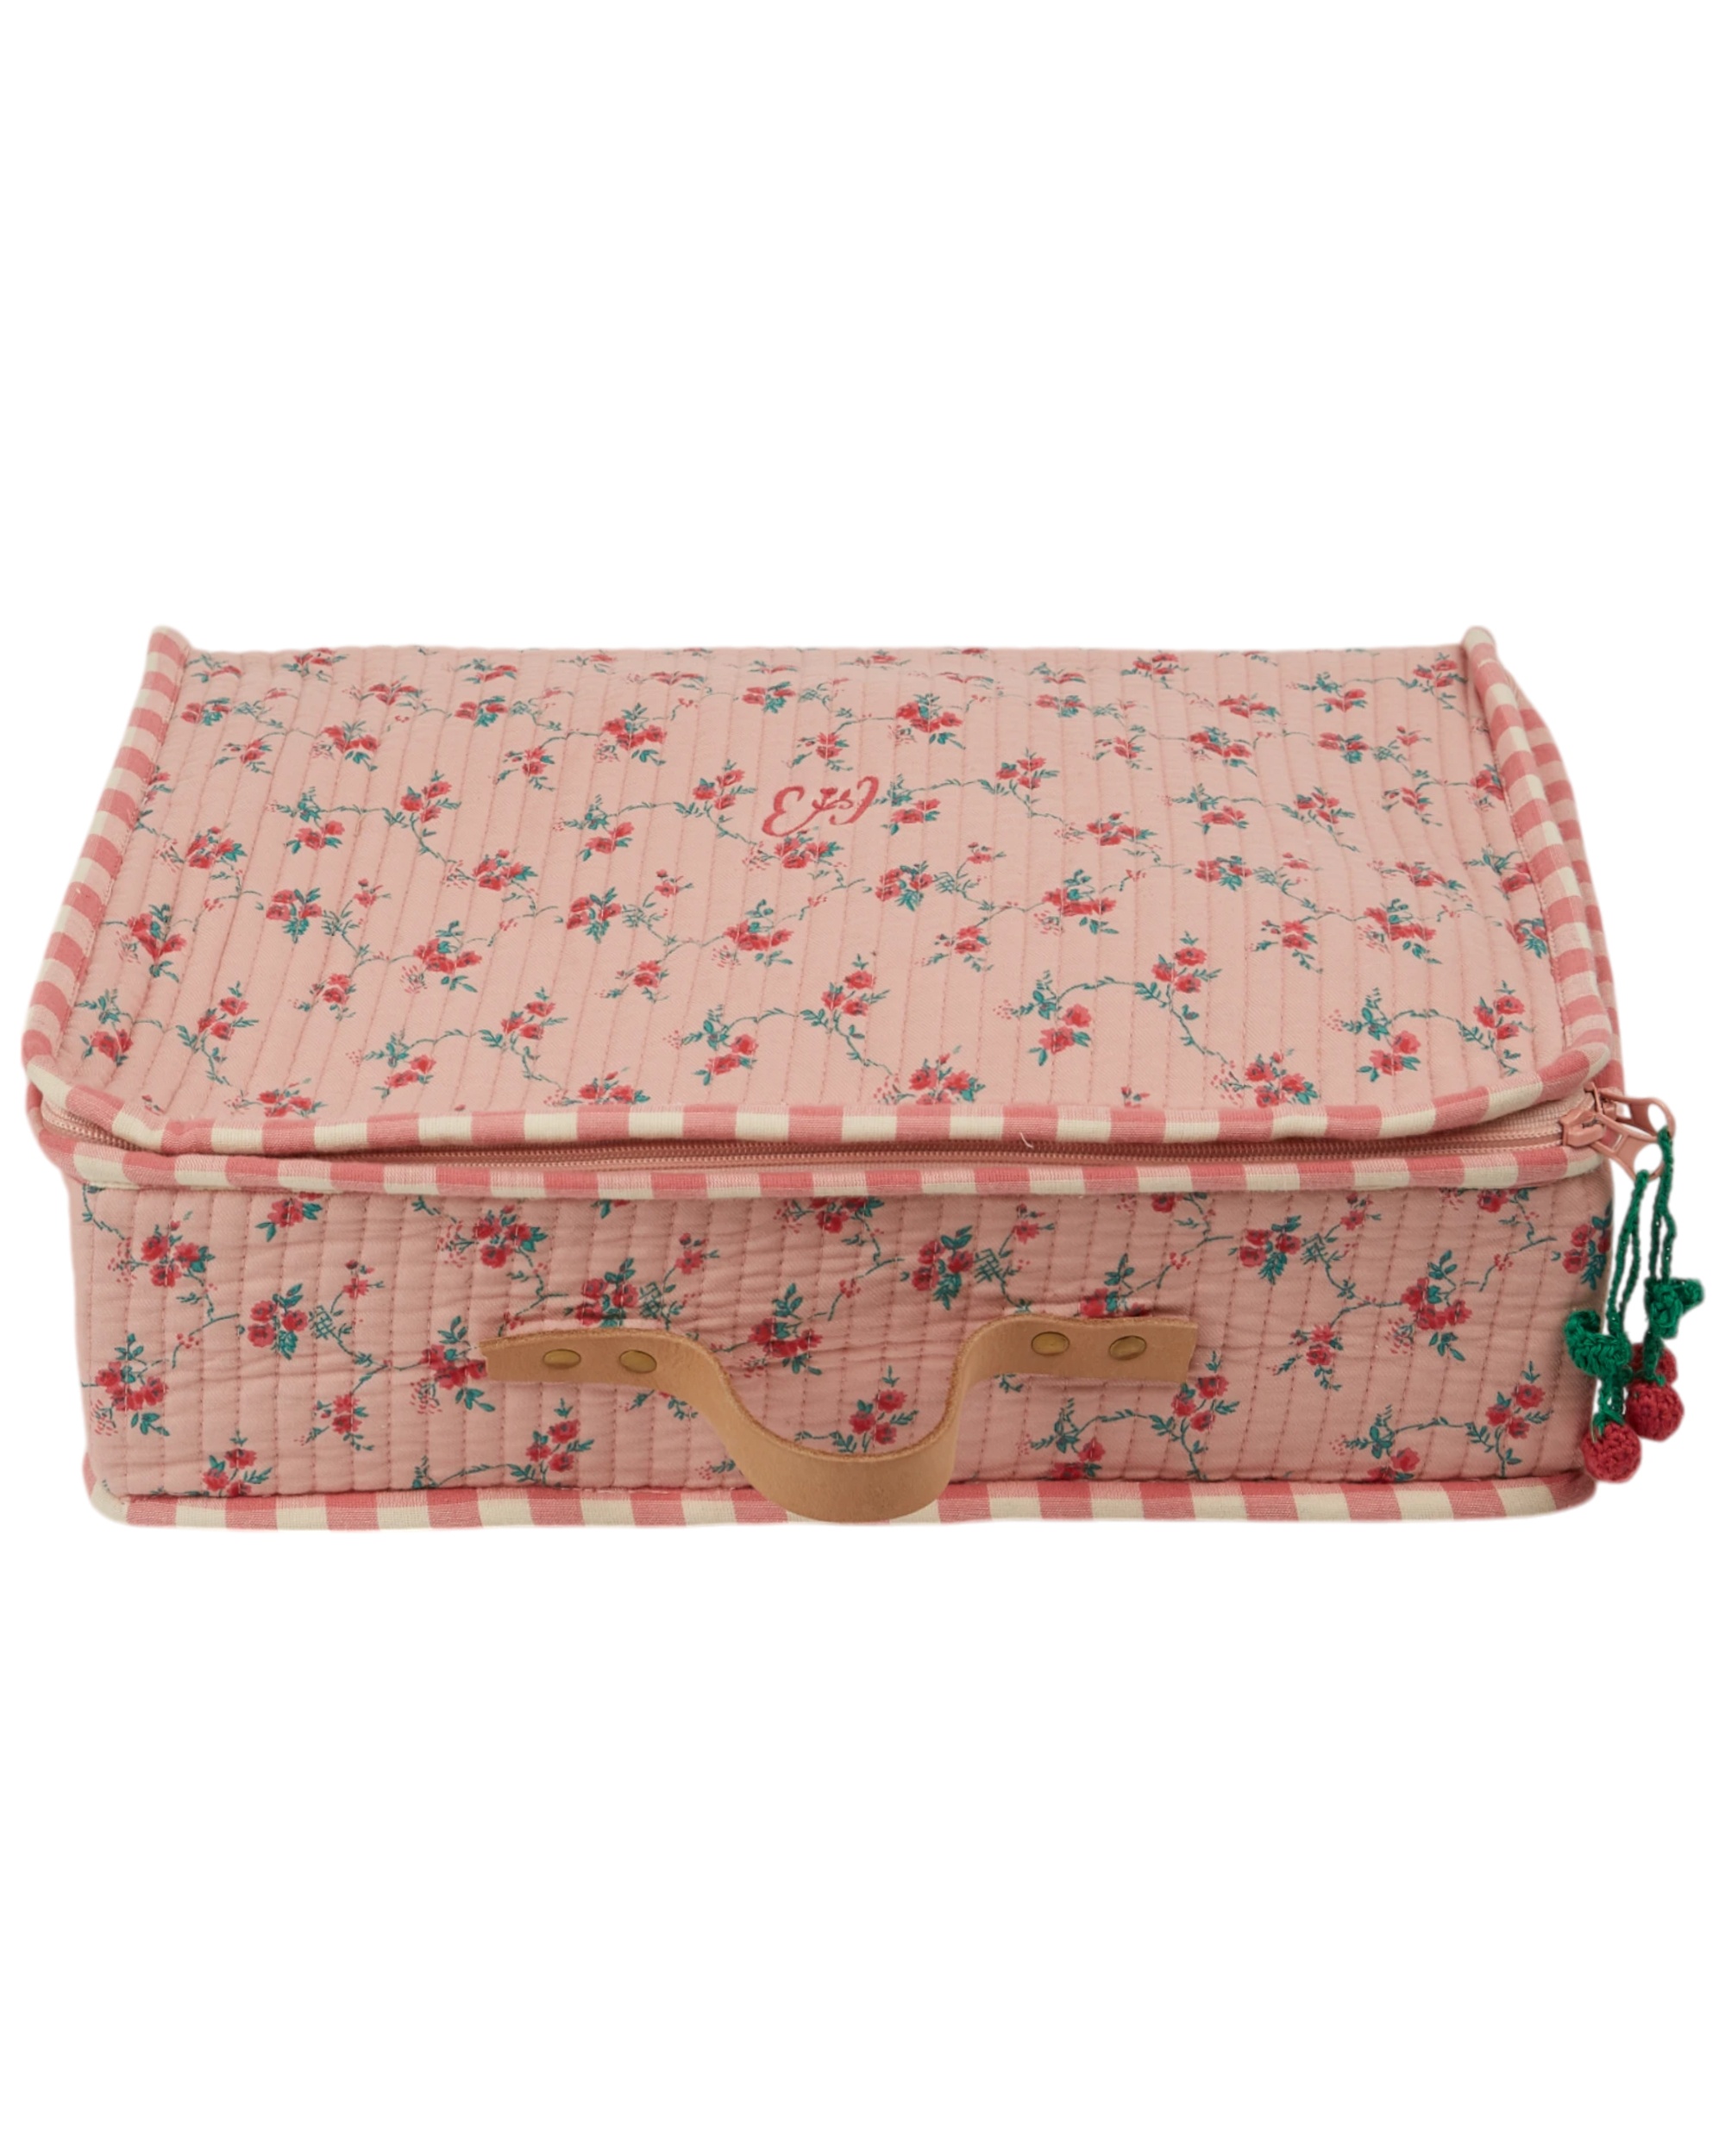
EMILE & IDA - Valise grand format Aster
100% coton
Brand: Colette & Toni
Category: Baby & Toddler > Diapering > Diaper Kits > Travel Diaper Kits